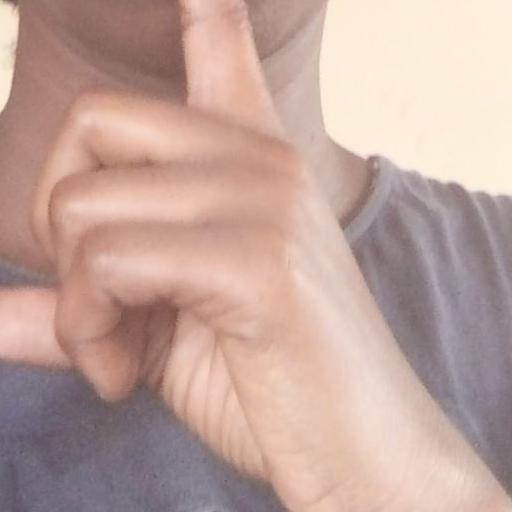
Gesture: mute